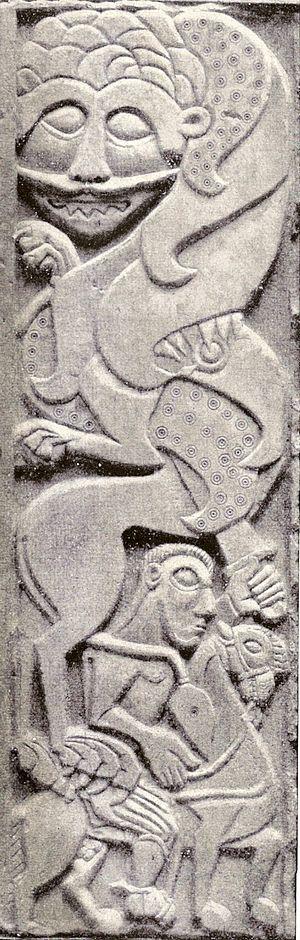
Le baronnage italo-normand correspond à la noblesse originaire du duché de Normandie qui s'est implantée d'abord en Italie méridionale à partir de la première moitié du XIᵉ siècle, puis en Sicile, conquise par les Normands de 1061 à 1091, à partir de la seconde moitié du XIᵉ siècle.
Turstin Citel est un aventurier normand qui s'illustra comme mercenaire en Italie méridionale dans le premier quart du XIᵉ siècle et dont les exploits sont en grande partie légendaires.